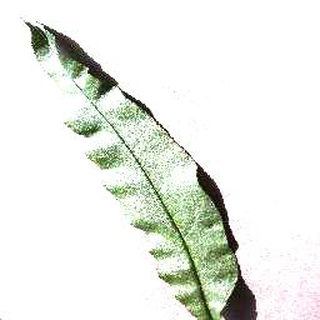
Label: healthy_peach